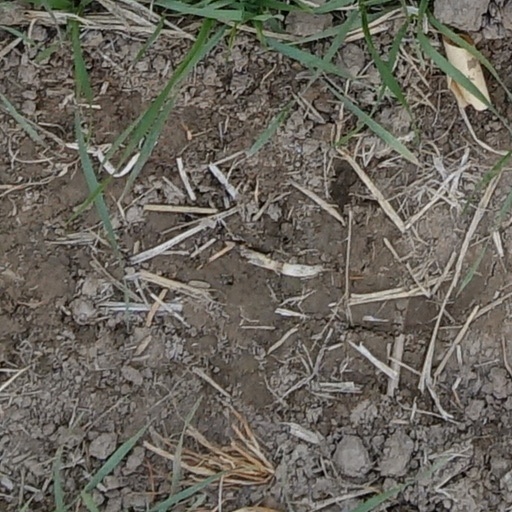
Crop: wheat